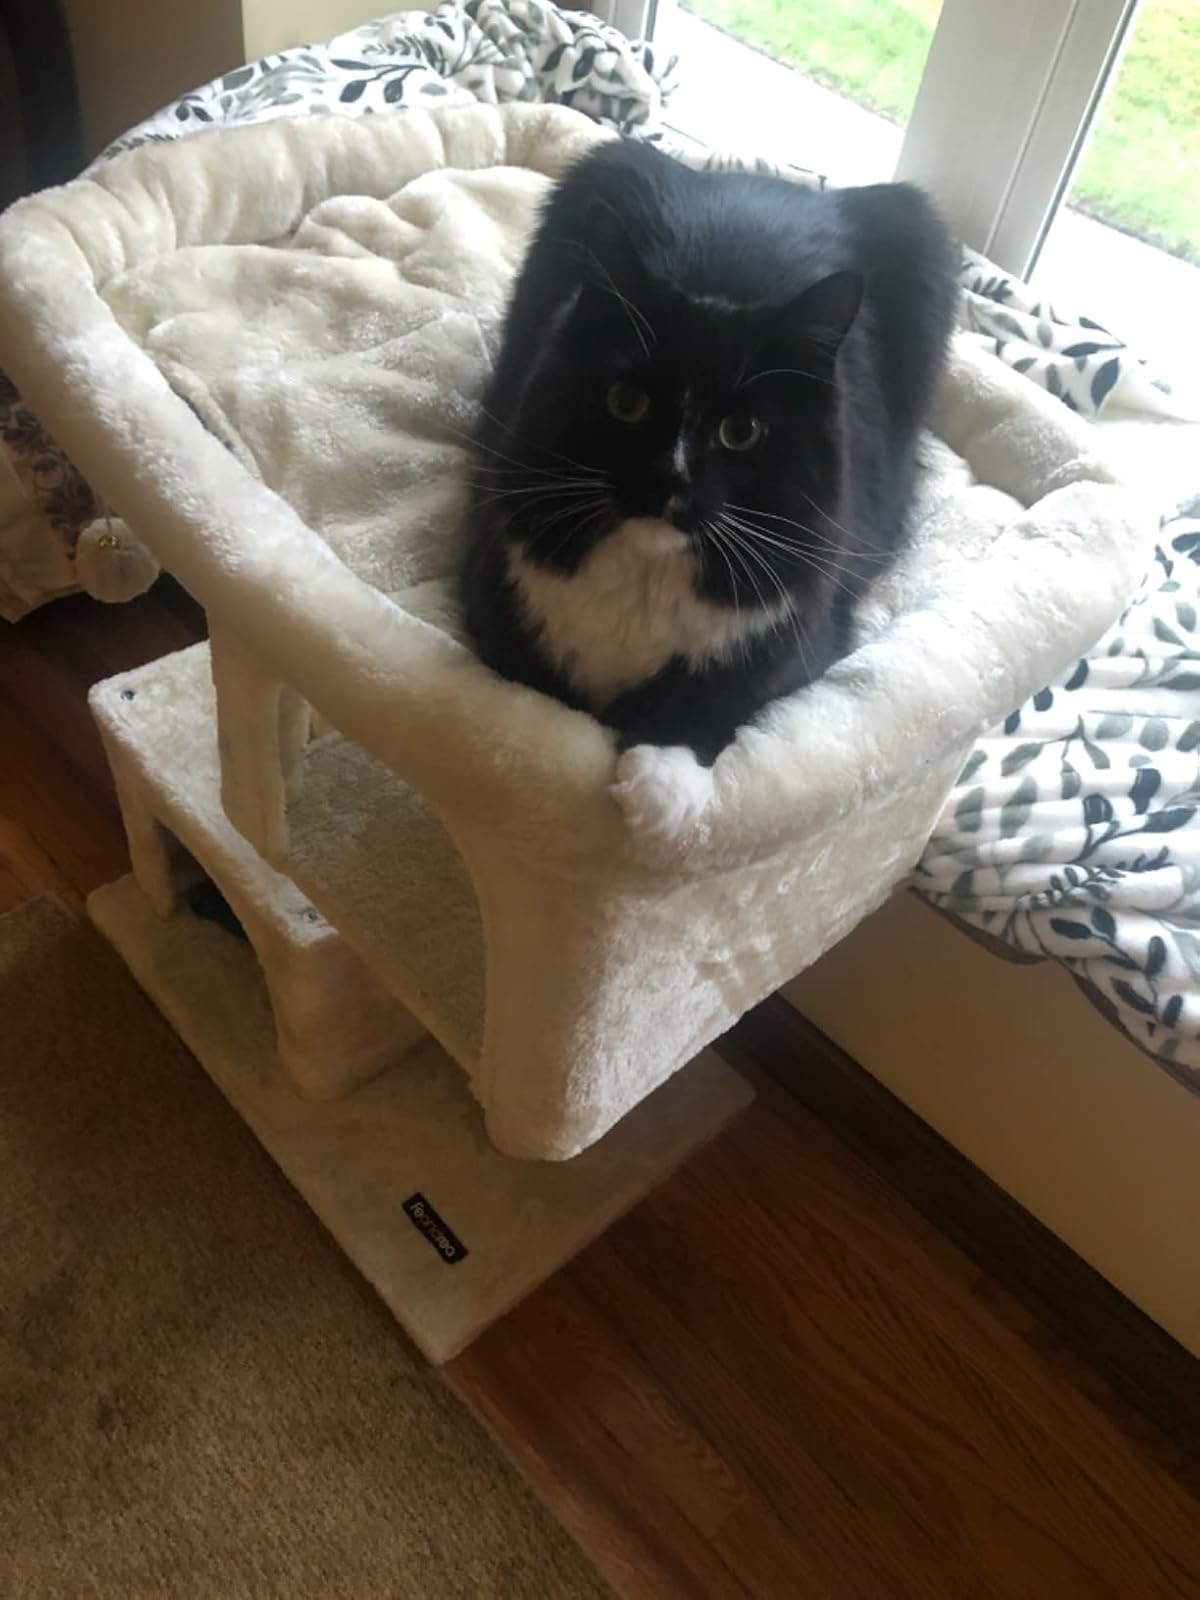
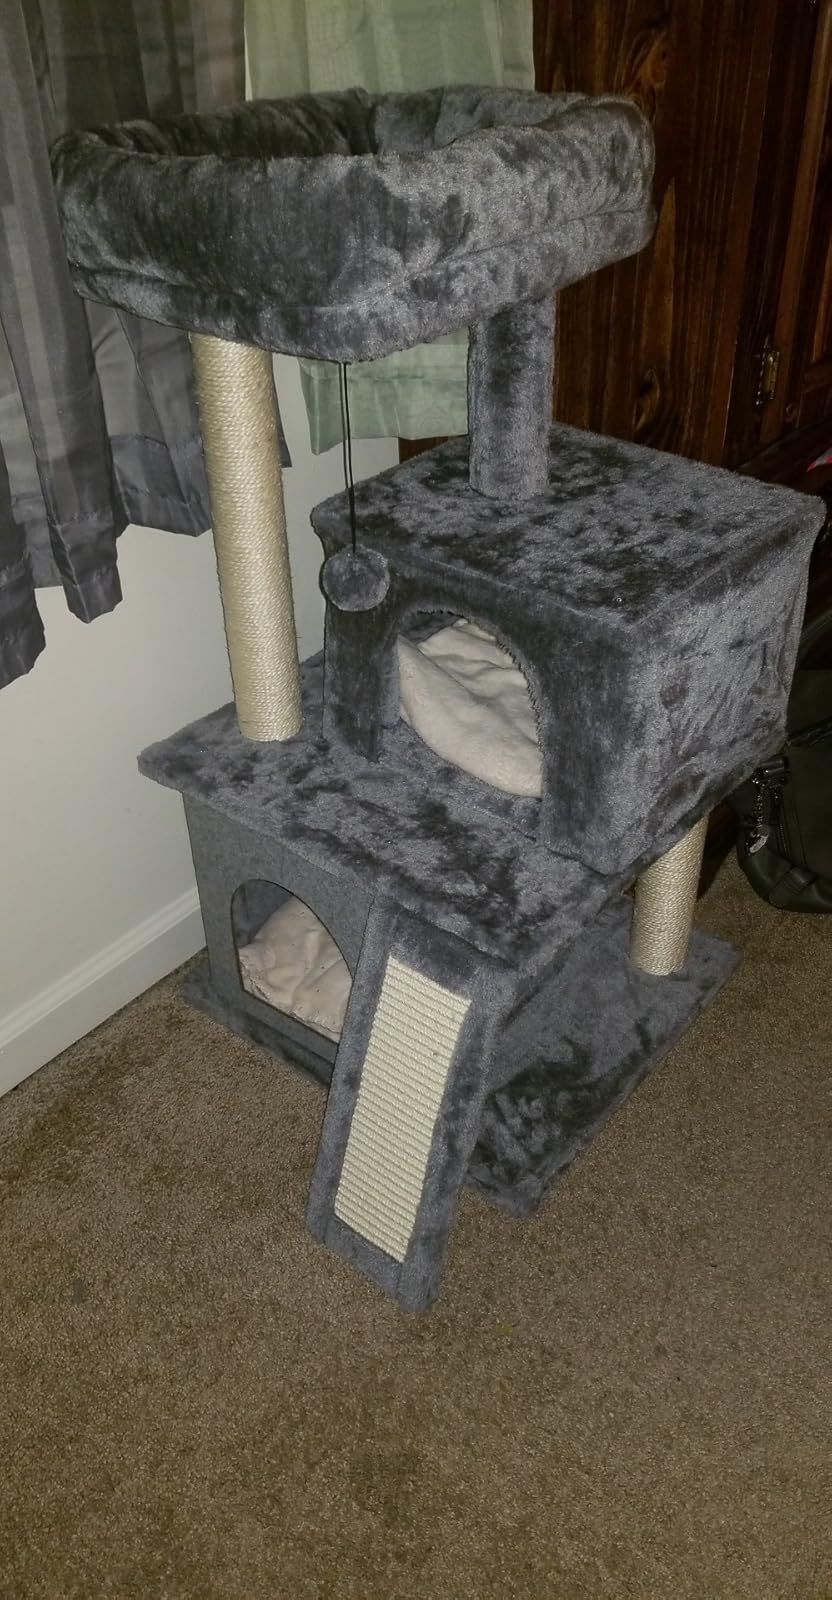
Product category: items_cat tree
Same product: no